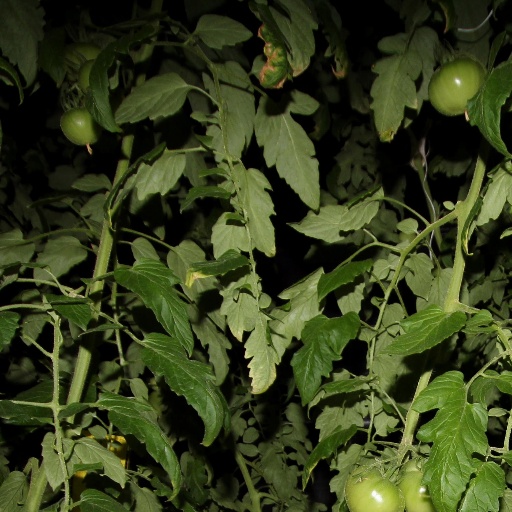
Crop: tomato